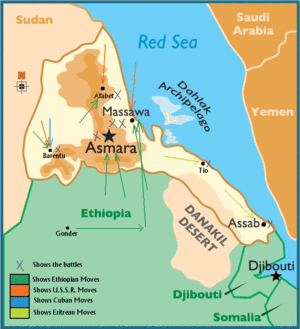
La guerre d'indépendance de l'Érythrée est un conflit qui a opposé le gouvernement éthiopien à des mouvements séparatistes érythréens, de septembre 1961 à mai 1991. La guerre s'est achevé par la séparation de l'Érythrée et de l'Éthiopie et la proclamation d'un nouvel État érythréen le 28 mai 1993. Ce conflit sera doublé d'une guerre interne à la région érythréenne et d'une guerre civile entre d'autres fronts régionaux séparatistes et le gouvernement éthiopien.